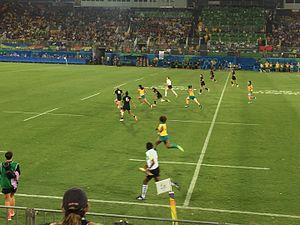
Charlotte Caslick, née le 9 mars 1995 à Brisbane, est une joueuse australienne de rugby à XV et de rugby à sept. Tout d'abord internationale australienne de Touch football, elle rejoint la sélection australienne de rugby à sept qui organise un programme de recrutement en vue de l'intégration du rugby à sept au programme des Jeux olympiques d'été de 2016 à Rio de Janeiro. Après avoir remporté l'édition 2015-2016 des World Rugby Women's Sevens Series, elle remporte avec l'équipe d'Australie la médaille d'or du tournoi féminin des Jeux de Rio.